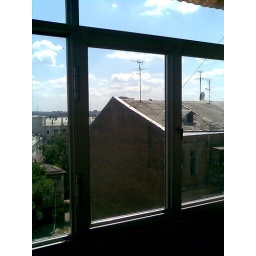
Closed balcony by the kitchen